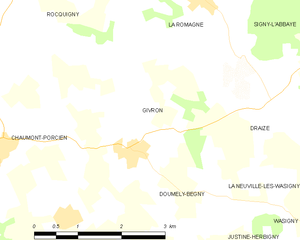
Carte des communes françaises: Givron